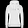
Label: Pullover